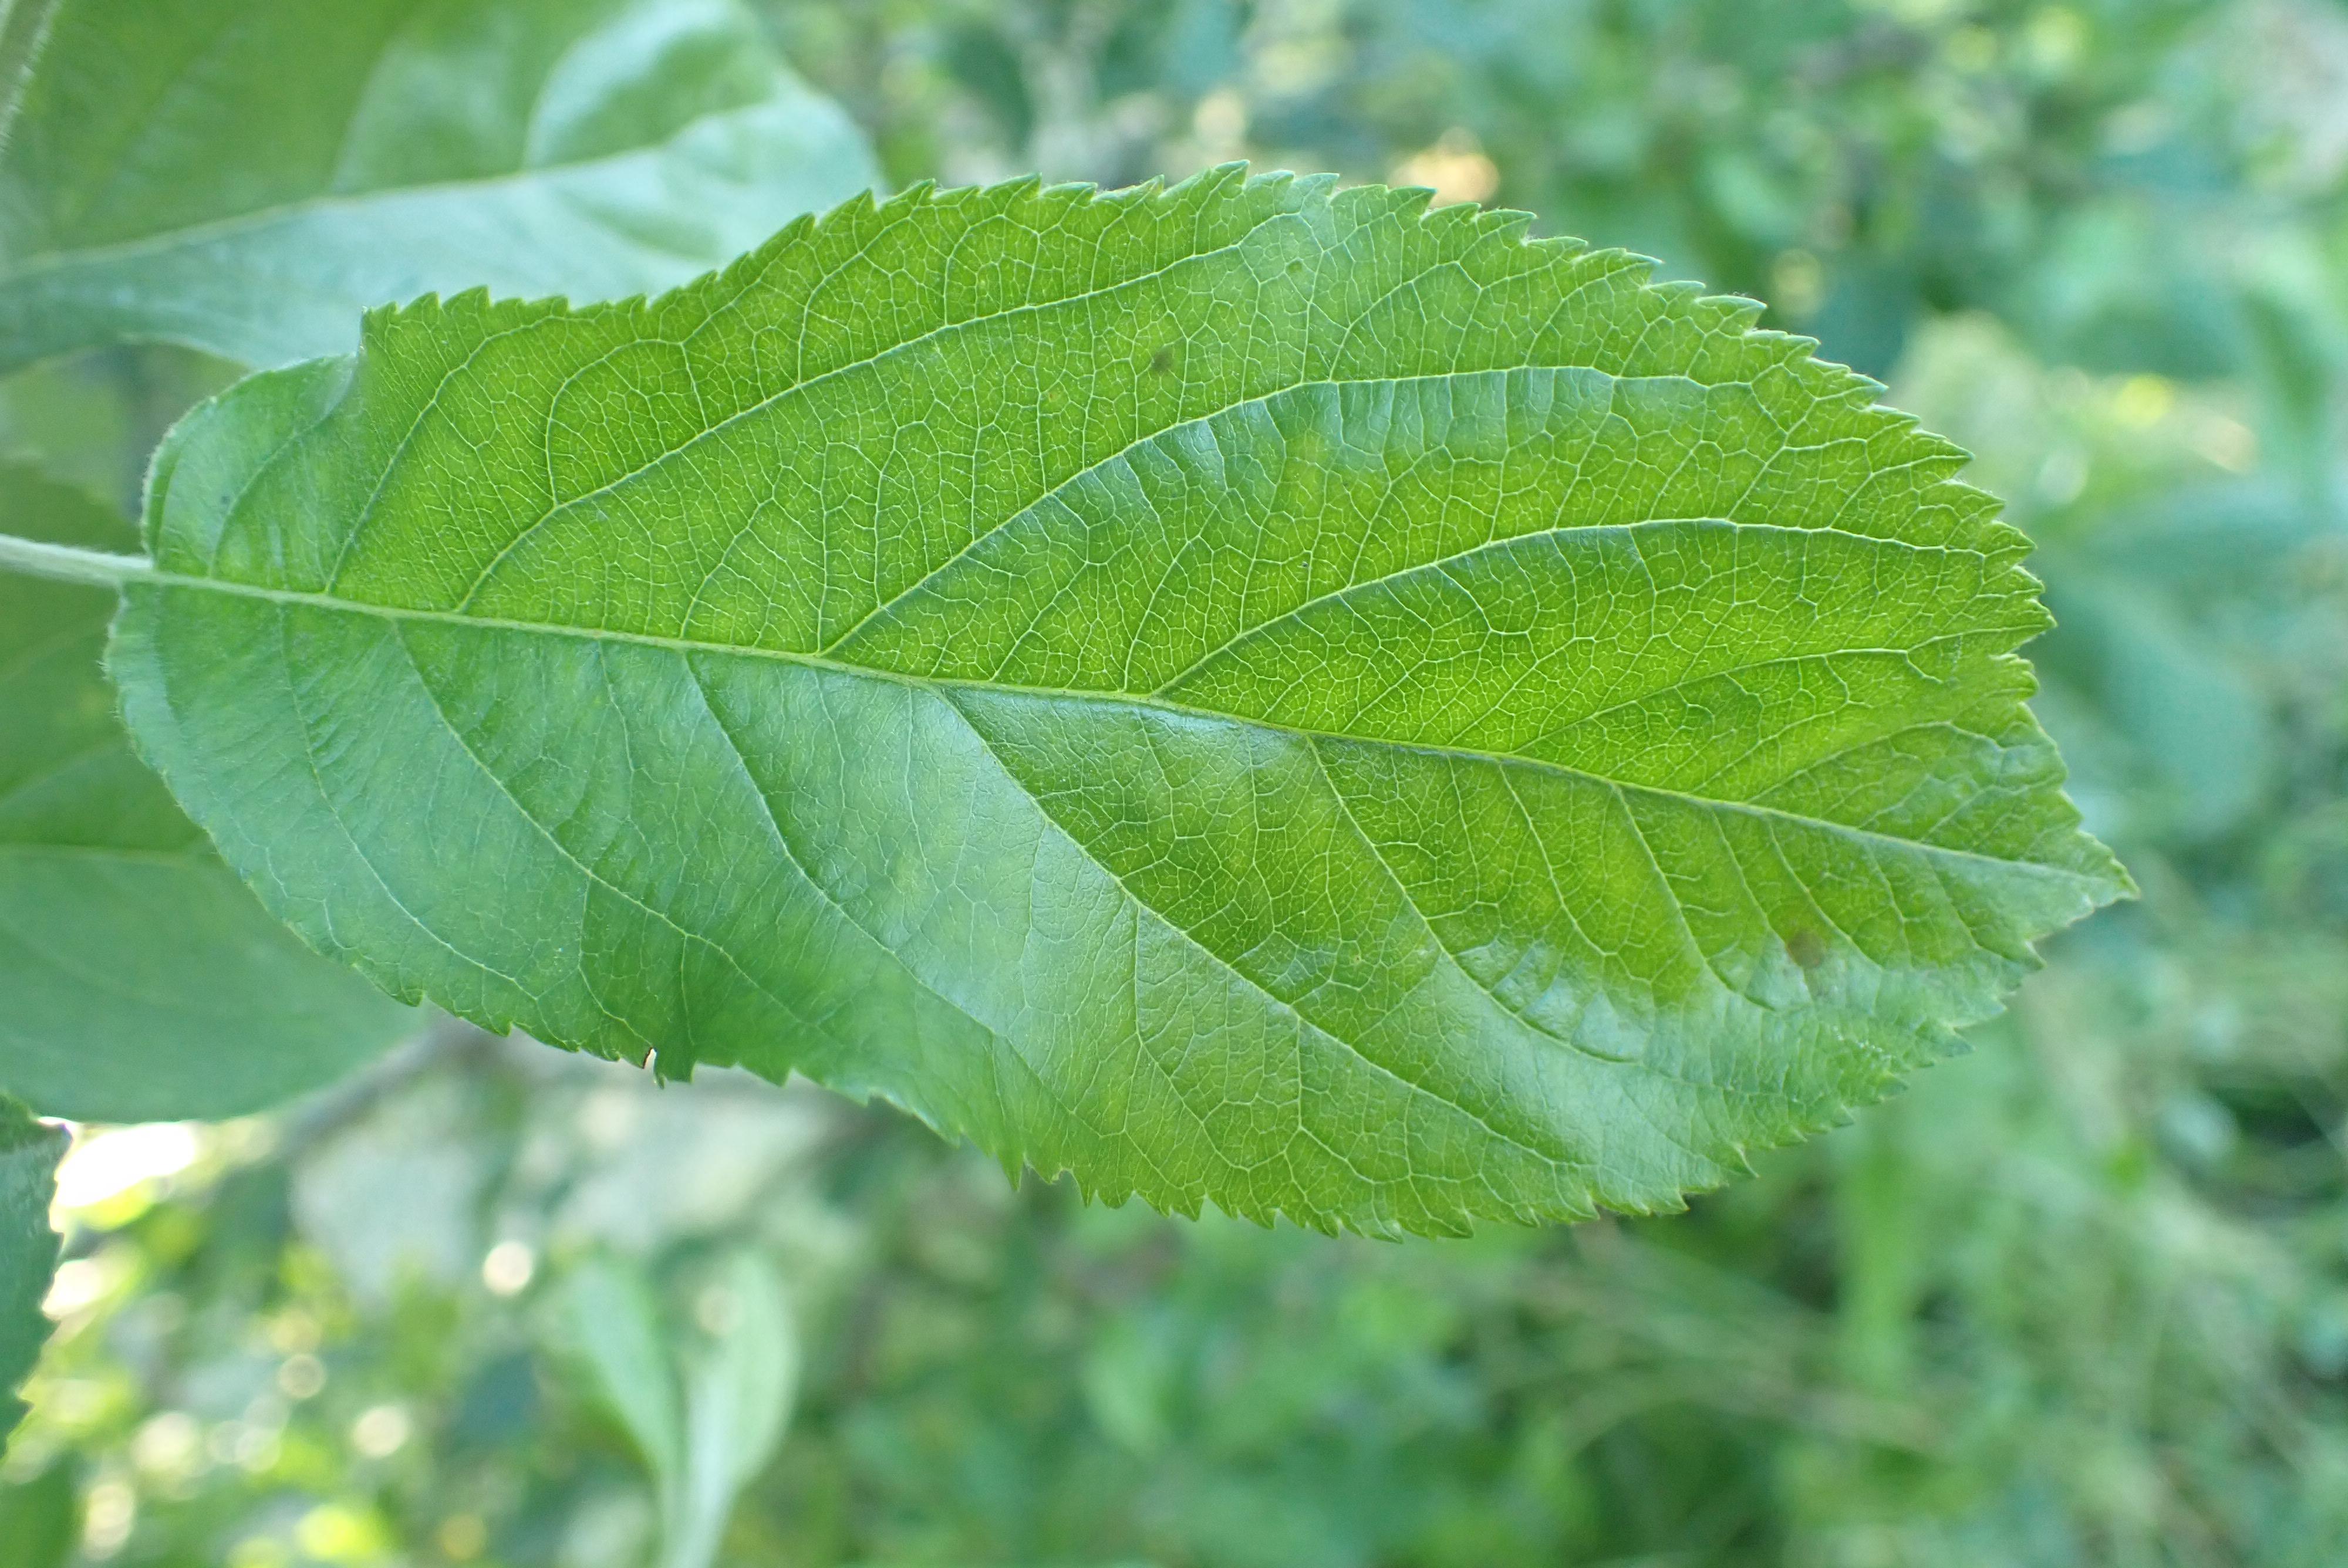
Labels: healthy